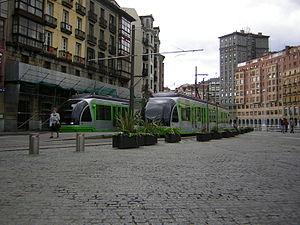
Arriaga est une station de la ligne A du tramway de Bilbao au Pays basque.